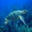
Label: turtle